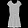
Label: Dress